Jack Swart

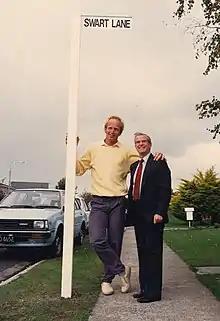
Swart at opening of Swart Lane (1987)

In the 1978 Commonwealth Games he competed in the 4000m team pursuit, coming 2nd for silver; and the 4000m individual pursuit. .